Cezar Lăzărescu

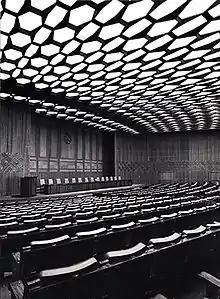
Conference hall "Omnia", extension of the Communist Party headquarters

On the opposite end of the spectrum from the Socialist realism that represented Soviet domination, the influence of American architects Richard Neutra and Mies Van der Rohe can be felt in a number of buildings Lăzărescu designed in Bucharest, such as in the "Lake 1" and "Lake 2" villas. Additional style elements of these buildings stem from the commissioned requirements, the environment of the buildings, the influence of Romanian monastic architecture, Nordic Classicism, and Swiss architecture.